Comet

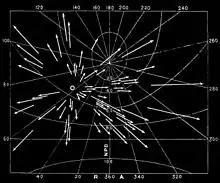
Diagram of Perseid meteors

Both the coma and tail are illuminated by the Sun and may become visible when a comet passes through the inner Solar System, the dust reflects sunlight directly while the gases glow from ionisation. Most comets are too faint to be visible without the aid of a telescope, but a few each decade become bright enough to be visible to the naked eye. Occasionally a comet may experience a huge and sudden outburst of gas and dust, during which the size of the coma greatly increases for a period of time. This happened in 2007 to Comet Holmes.